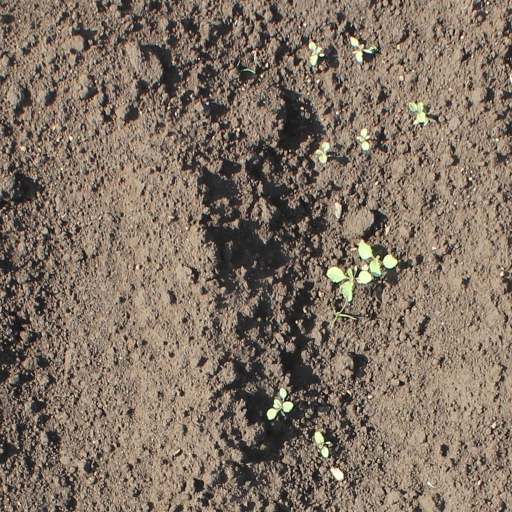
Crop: soybean